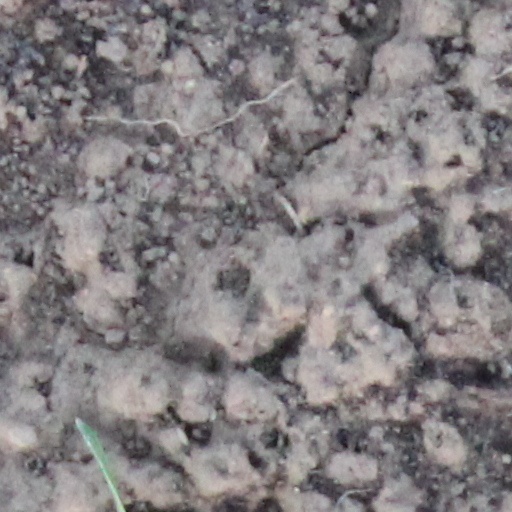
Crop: wheat